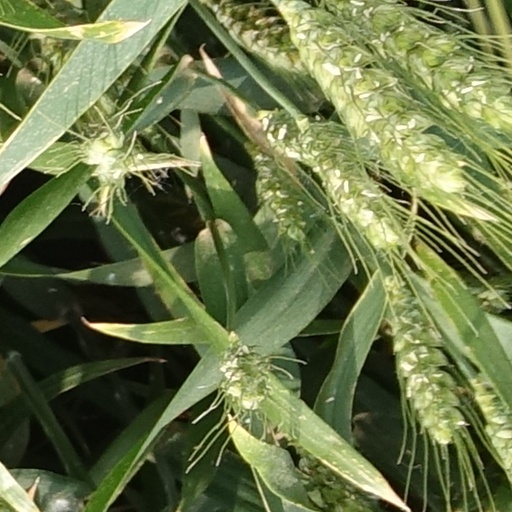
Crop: wheat